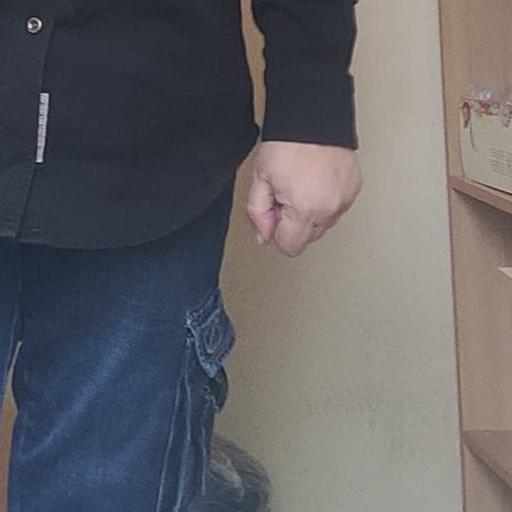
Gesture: no_gesture